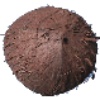
Label: cocos